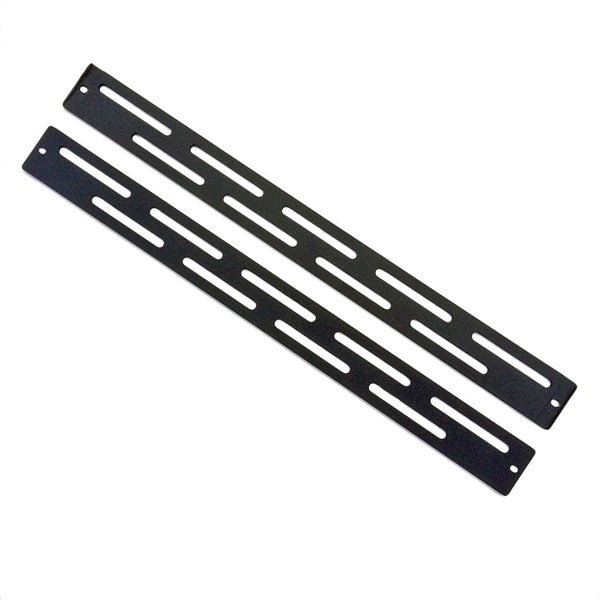
Aquatic Life Hybrid LED Bracket (Pair) Black - 24"
Aquatic Life Hybrid LED Bracket (Pair) Aquatic Life T5 HO Hybrid 4-Lamp Mounting System Fixture Parts: Mounting Brackets and End Plates. Install your LED Fixture onto one or several LED Brackets. The Round Brackets will accommodate popular LED pendant fixtures like the Kessil, while the Rectangular Brackets have multiple slots where a screw can pass through to secure LED fixtures from AquaIllumination and EcoTech.
Brand: Aquatic Life
Category: Animals & Pet Supplies > Pet Supplies > Fish & Aquatic Supplies > Aquarium Lighting